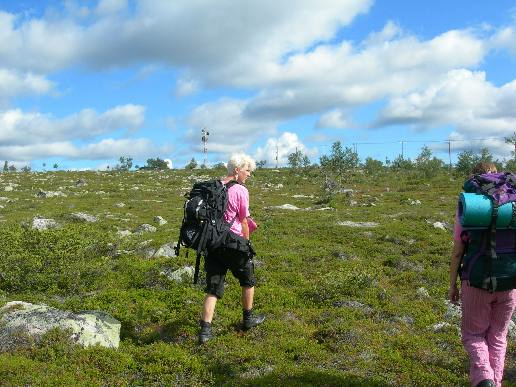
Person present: Yes